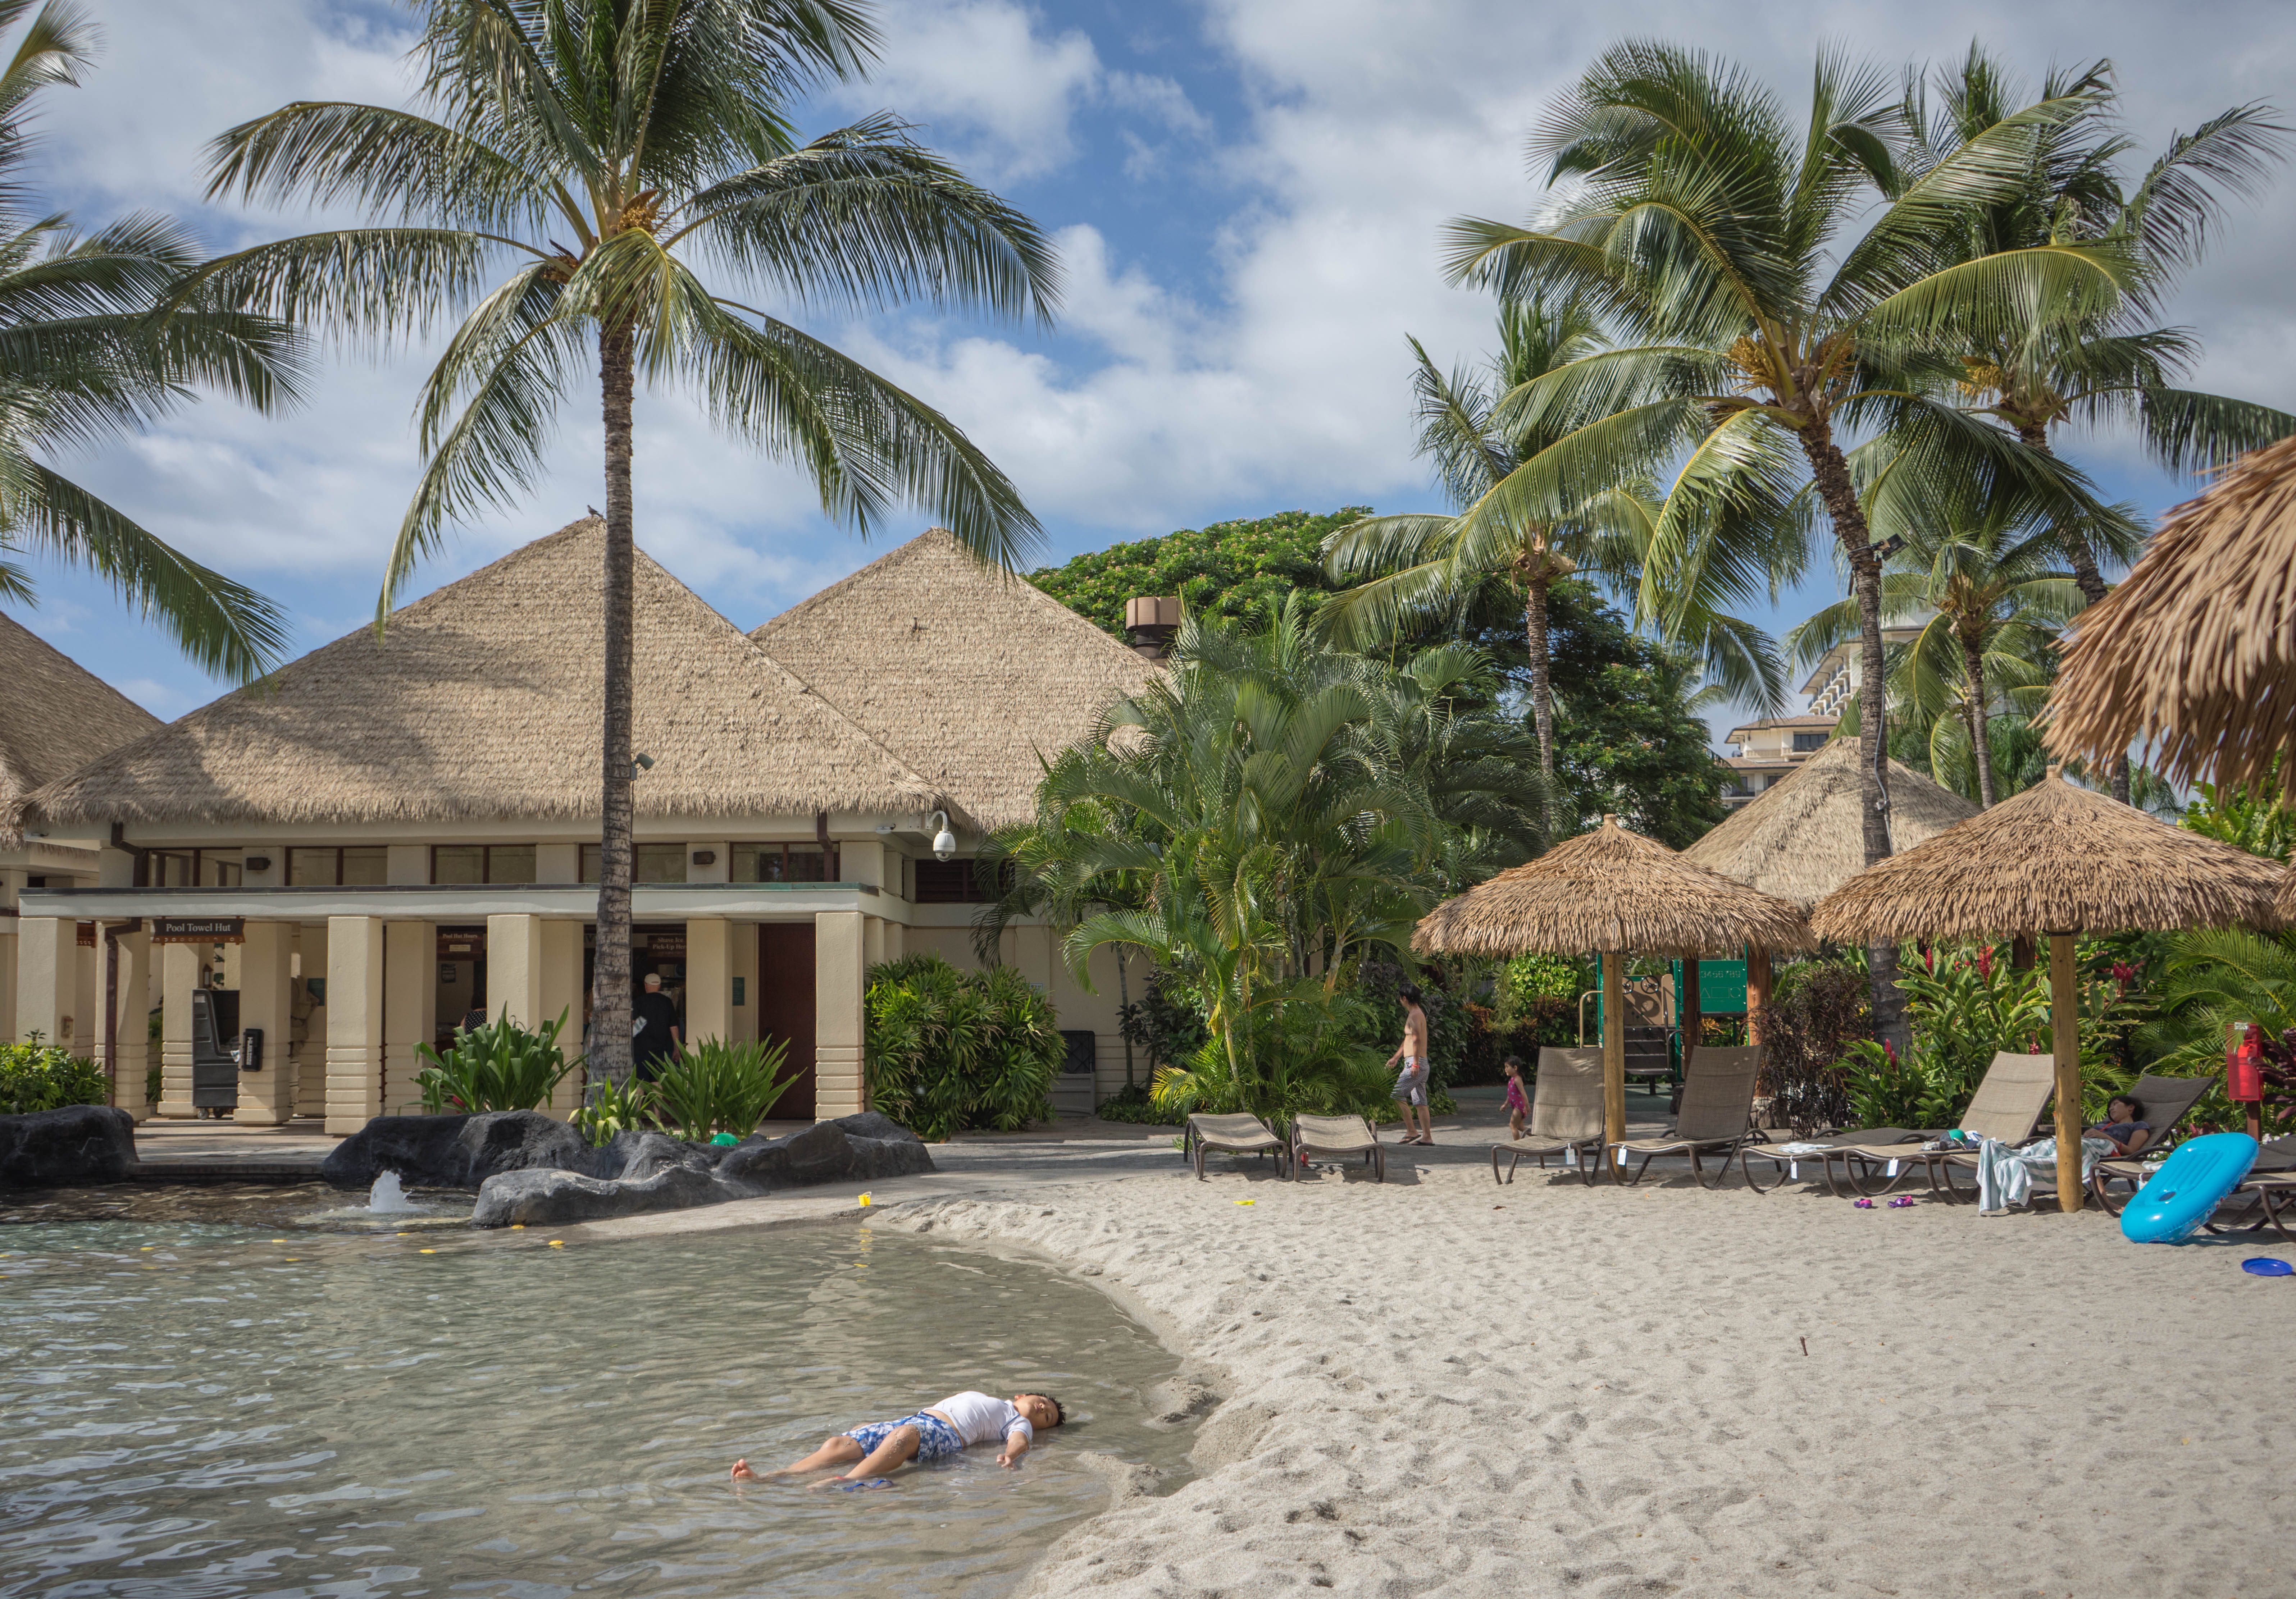
beach, sea, outdoor, person, people, boy, summer, vacation, travel, pool, village, young, holiday, property, hawaii, tourism, relaxing, happy, resort, estate, caribbean, oahu, palm trees, tropics, marriott, ko olina, geographical feature, arecales